Victor Anestin

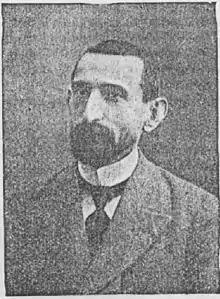

Victor Anestin (17 September 1875 – 5 November 1918) was a Romanian journalist, science popularizer, astronomer and science fiction writer.